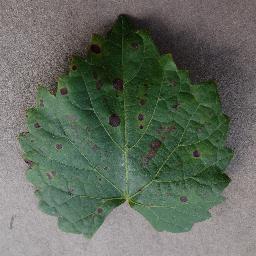
Label: Grape___Black_rot